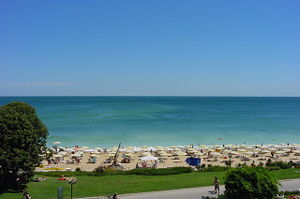
Golden Sands
Stranden ved Golden Sands
Golden Sands er en by i det østlige Bulgarien. Byen, der ligger ved kysten til Sortehavet, er et af Bulgariens mest populære turistmål, sammen med Sunny Beach. Fra 1957 begyndte byen at blive et turistmål og i dag tager mange danskere hertil.